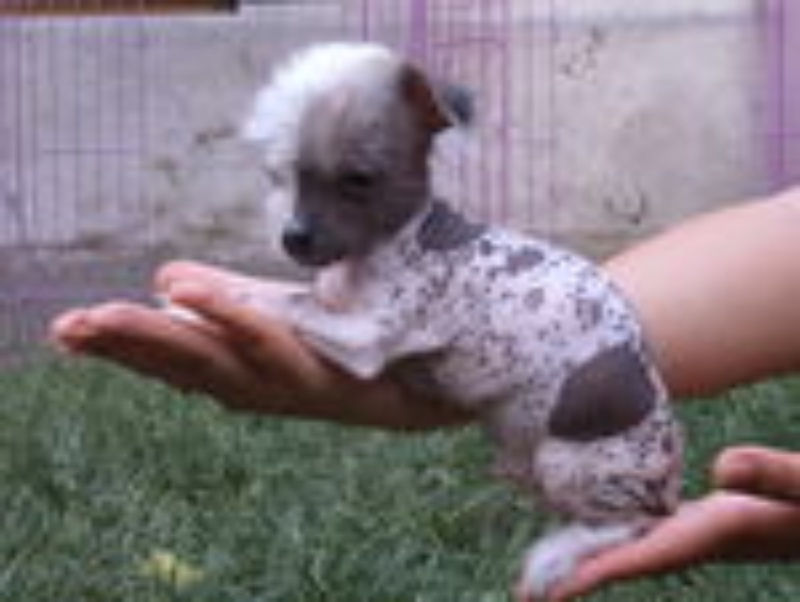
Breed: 234-n000093-Chinese_Crested_Dog